Sitakunda Upazila

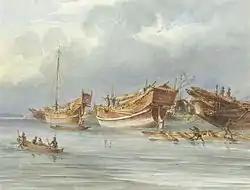
Early 19th-century painting of pirate boats anchored near Chittagong coast

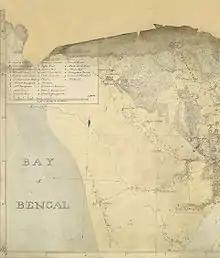
Sitakunda coast featured in a map from 1818

The legends of the area state the sage Bhargava created a pond ("kunda") for Sita to bathe in when her husband Lord Ramchandra visited during his exile in the forests. Sitakunda derived its name from this incident.